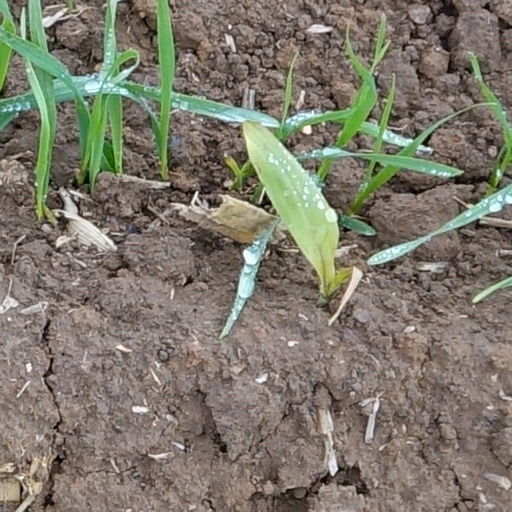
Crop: wheat